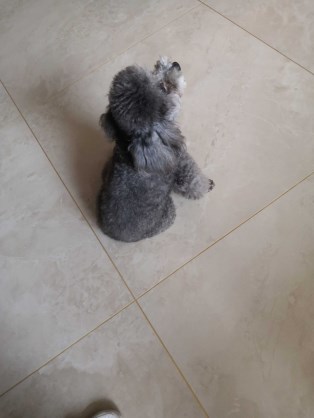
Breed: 2925-n000114-toy_poodle